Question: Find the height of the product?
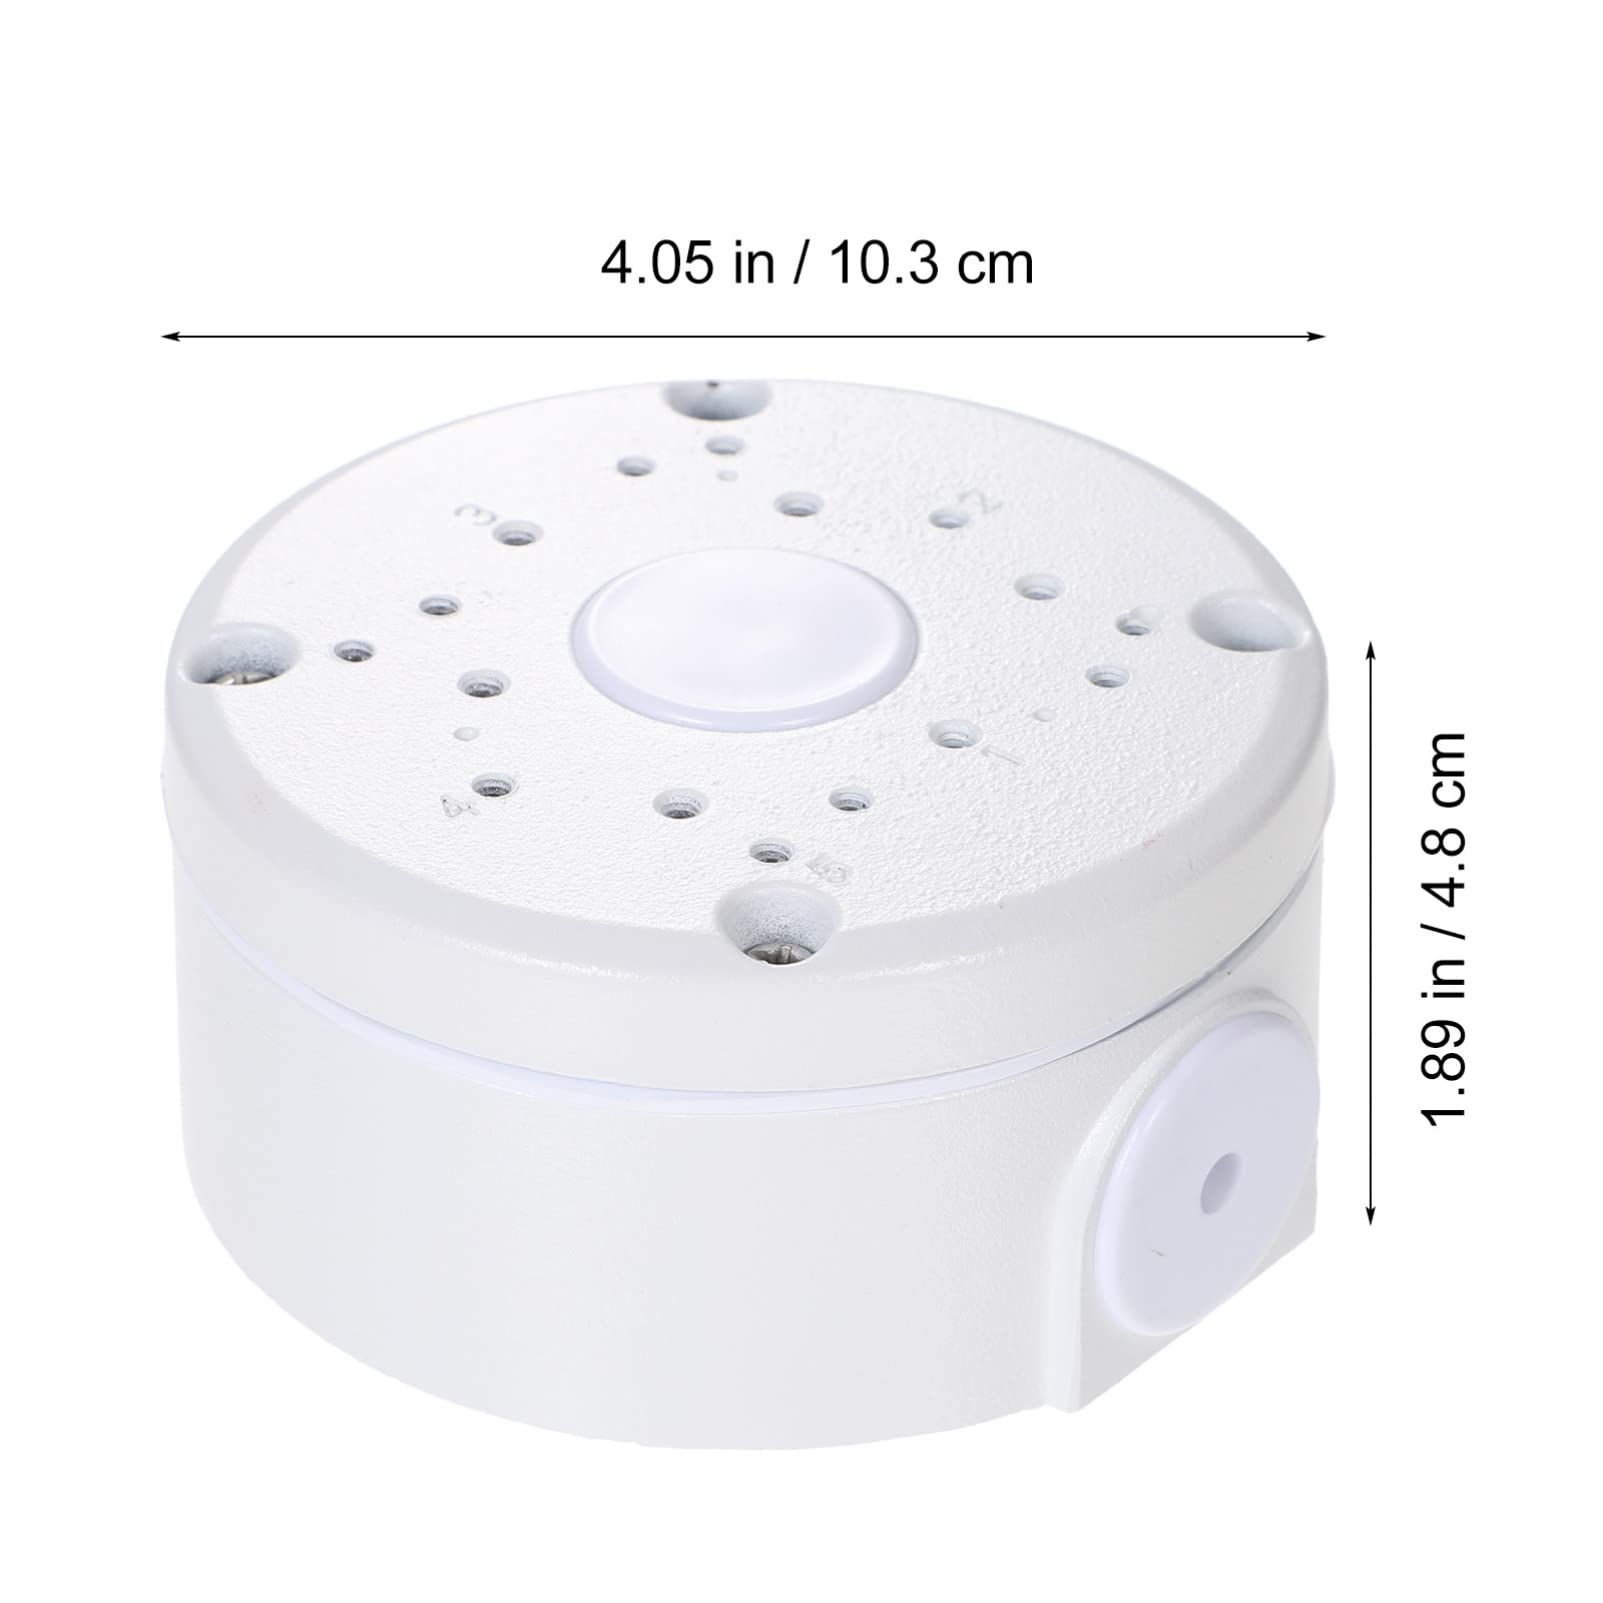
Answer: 1.89 inch